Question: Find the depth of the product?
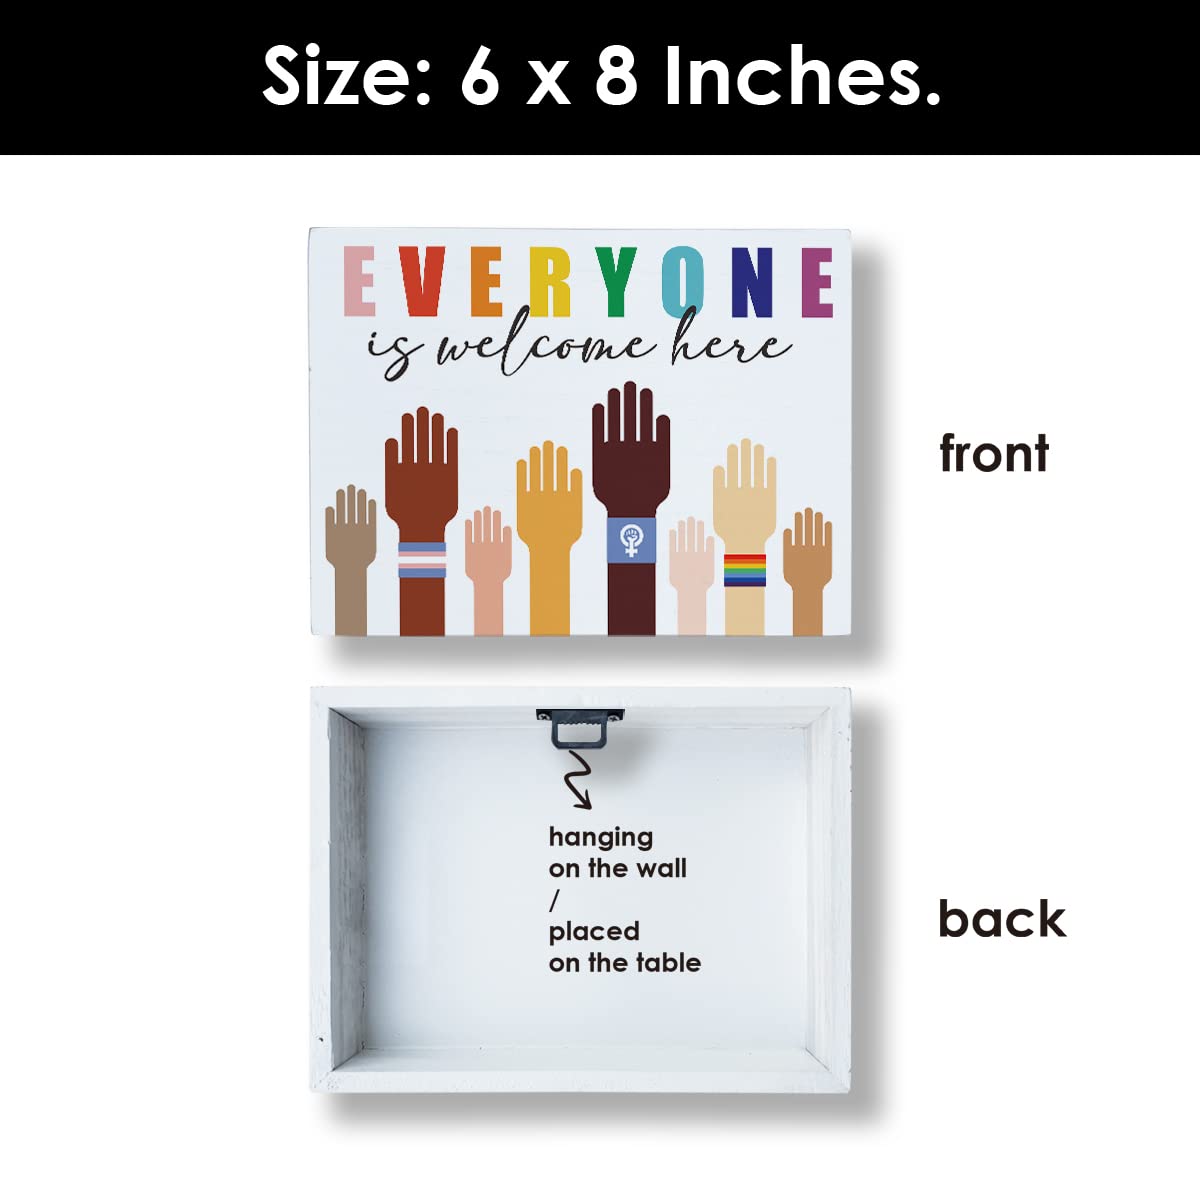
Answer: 8.0 inch